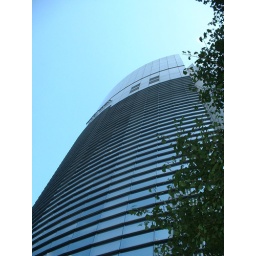
A skyscraper somewhere in Shinjuku's office district, with some tree branches thrown in for good measure.